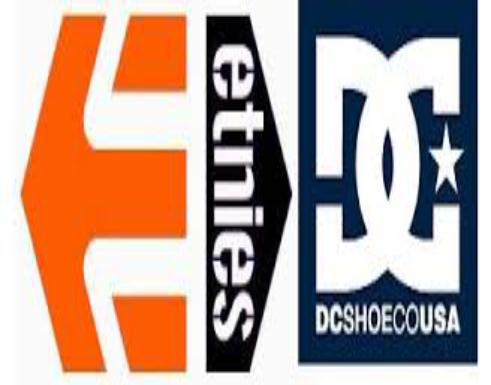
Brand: Etnies
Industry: Clothes